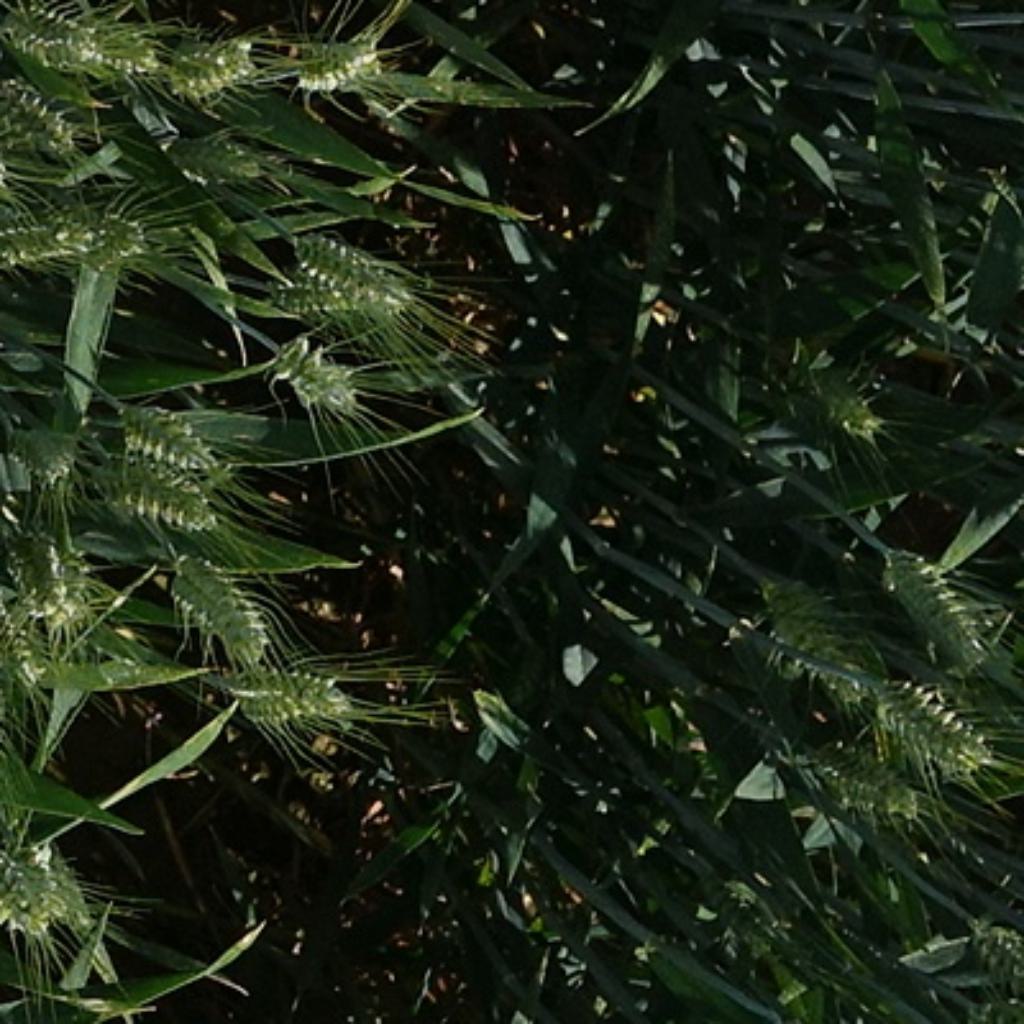
Country: France
Location: VLB
Wheat development stage: Filling